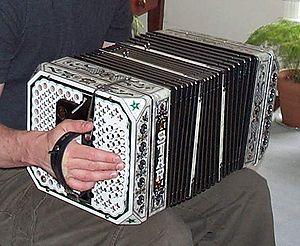
Le concertina est un instrument de musique à vent et à anches libres, comme l'accordéon. Il a été inventé en 1829 par Sir Charles Wheatstone, qui en a breveté une version améliorée en 1844. Le concertina a des boutons disposés aux deux bouts du soufflet et se distingue de l’accordéon par la direction de pression des boutons : identique à celle du soufflet pour le concertina, perpendiculaire pour l’accordéon.